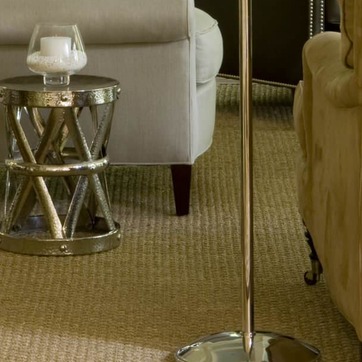
Material: wood